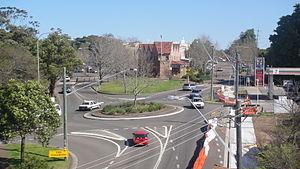
Sutherland est une banlieue du sud de Sydney, dans l'État de Nouvelle-Galles du Sud, en Australie. Sutherland est situé à 30 kilomètres au sud du quartier central des affaires de Sydney et est le centre administratif de la zone du gouvernement local de la comté de Sutherland.